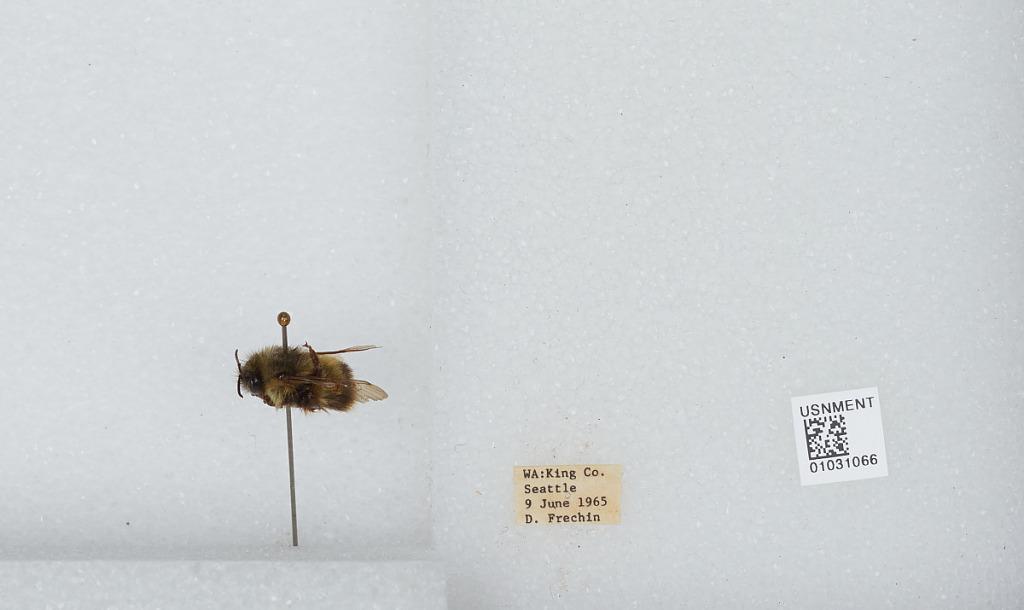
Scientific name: Bombus (Pyrobombus) mixtus Cresson
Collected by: D. Frechin
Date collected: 1965-6-9
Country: United States
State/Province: Washington
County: King
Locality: Seattle
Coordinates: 47.6097, -122.333